Frank Schlesinger

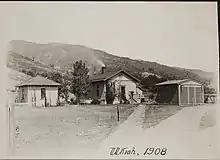
Ukiah Latitude Observatory and house where Schlesinger worked and lived

He was an observer in charge of the International Latitude Observatory, Ukiah, California, in 1898. From 1899 to 1903, he was an astronomer at Yerkes, where he pioneered the use of photographic methods to determine stellar parallaxes. He was director of Allegheny Observatory from 1903 to 1920 and Yale University Observatory from 1920 to 1941.